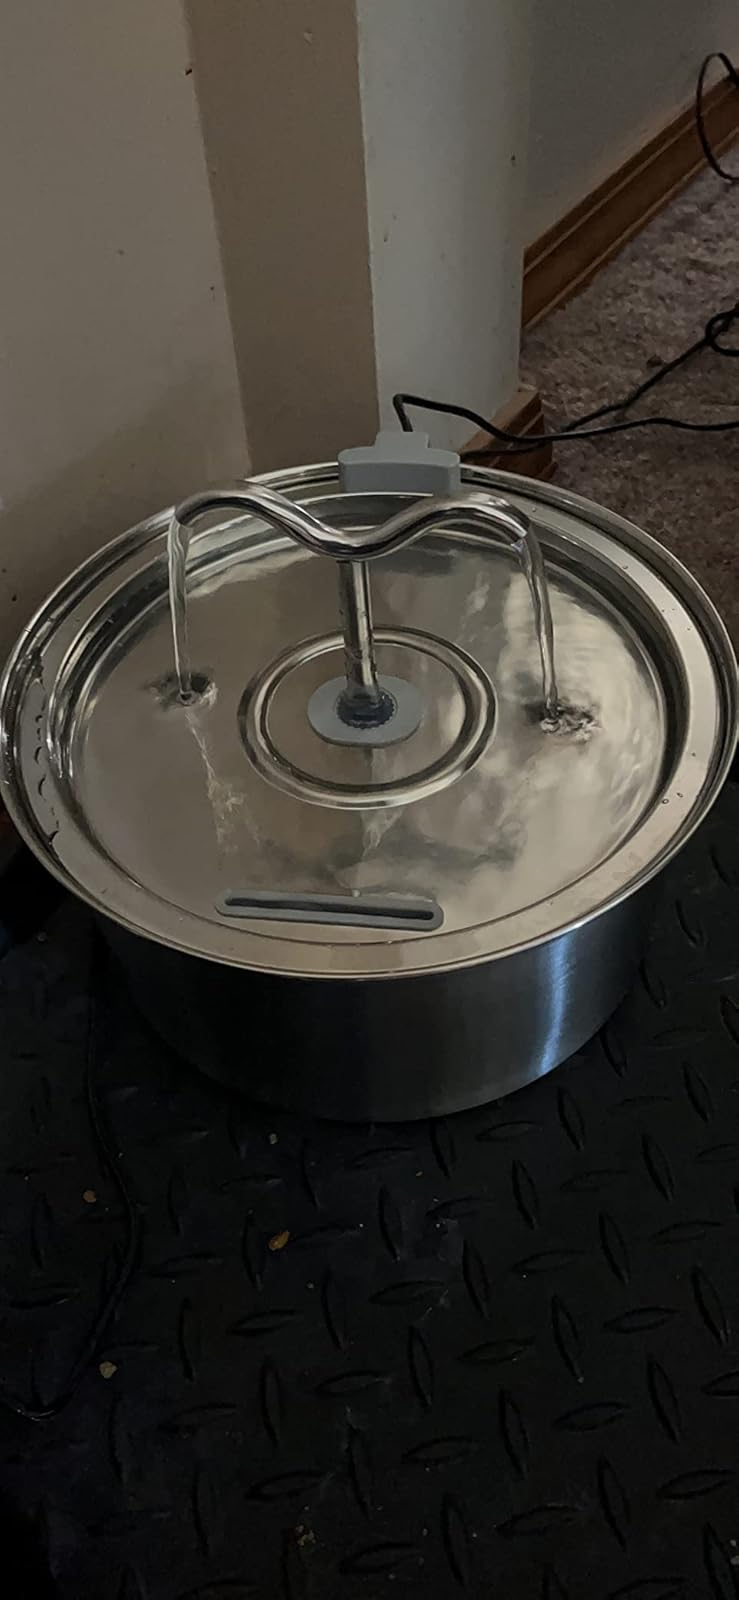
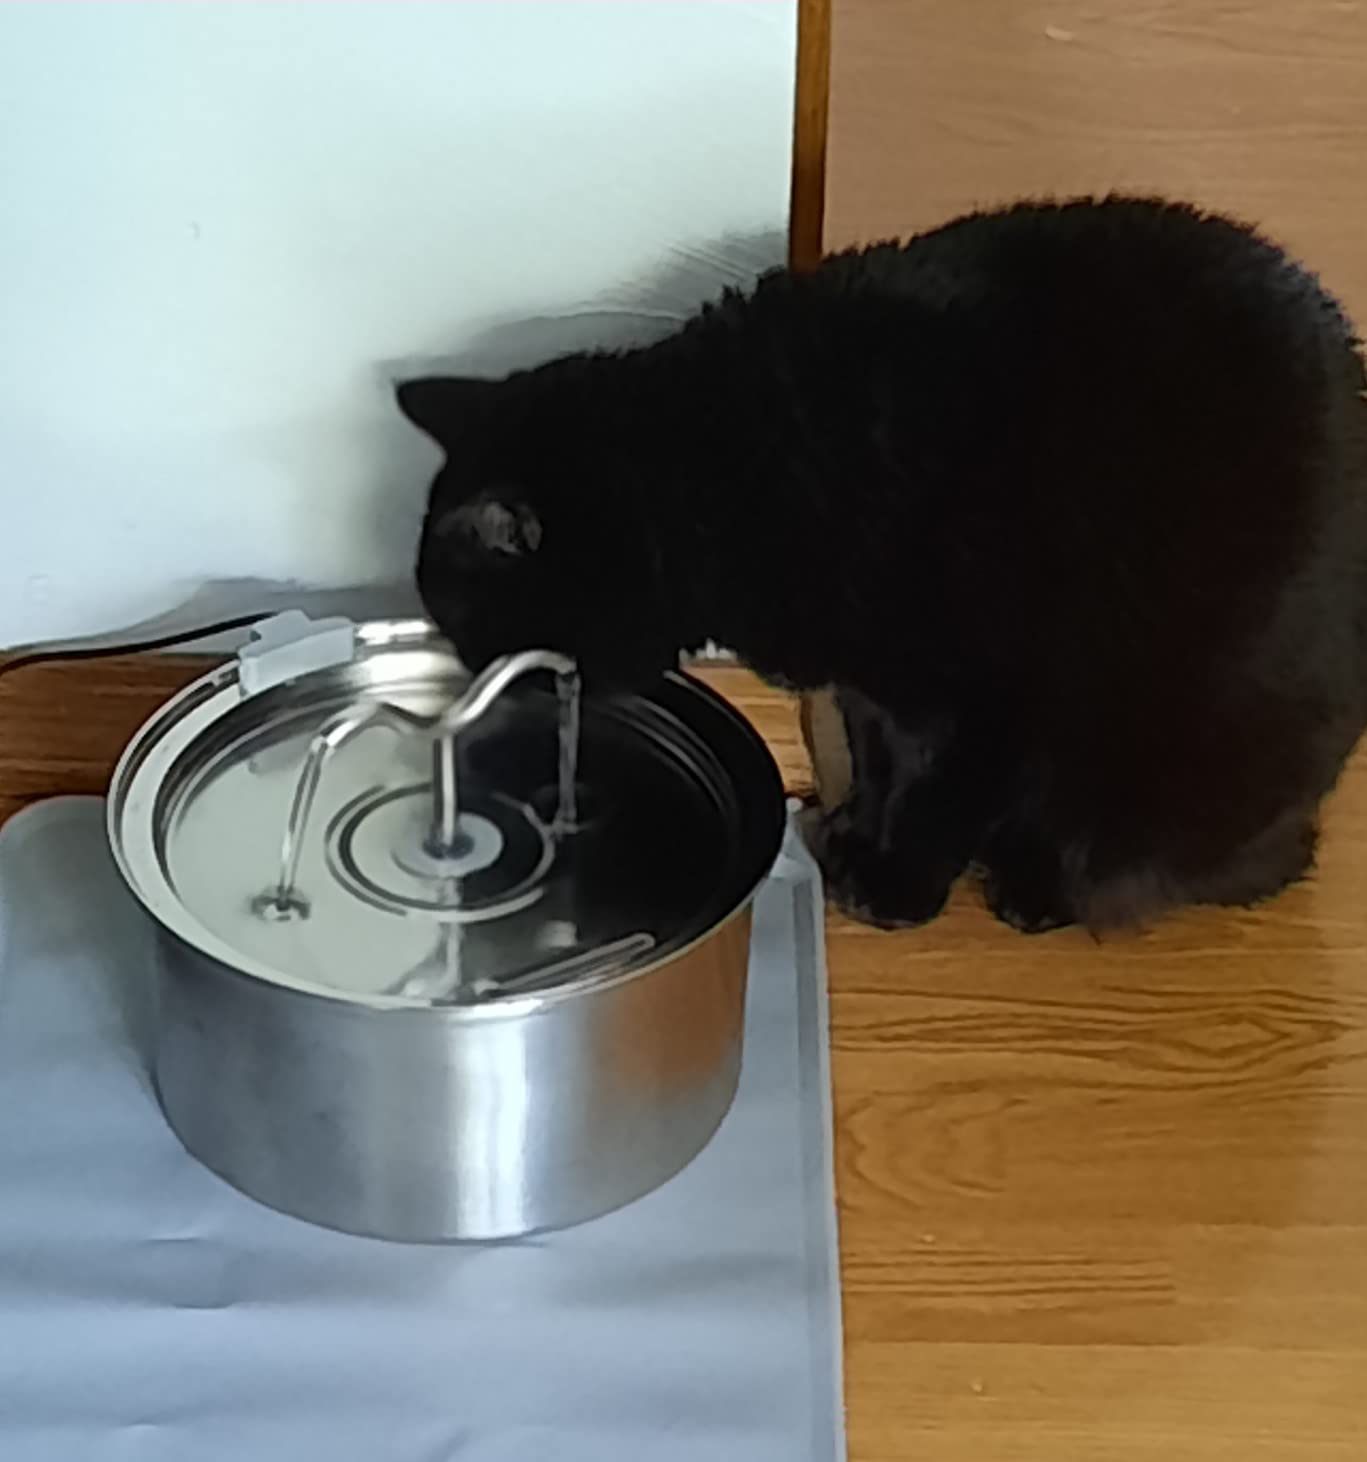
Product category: items_bowl
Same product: yes